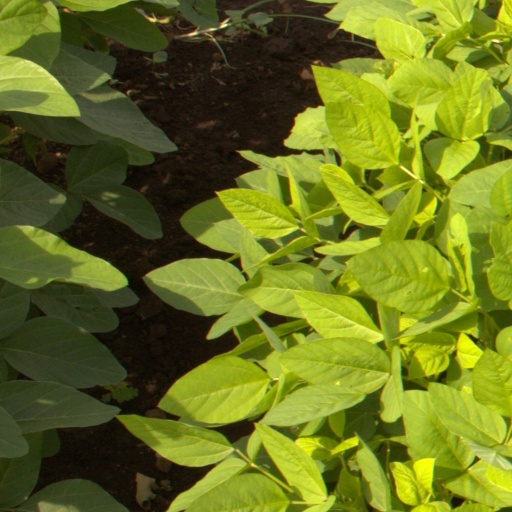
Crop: soybean